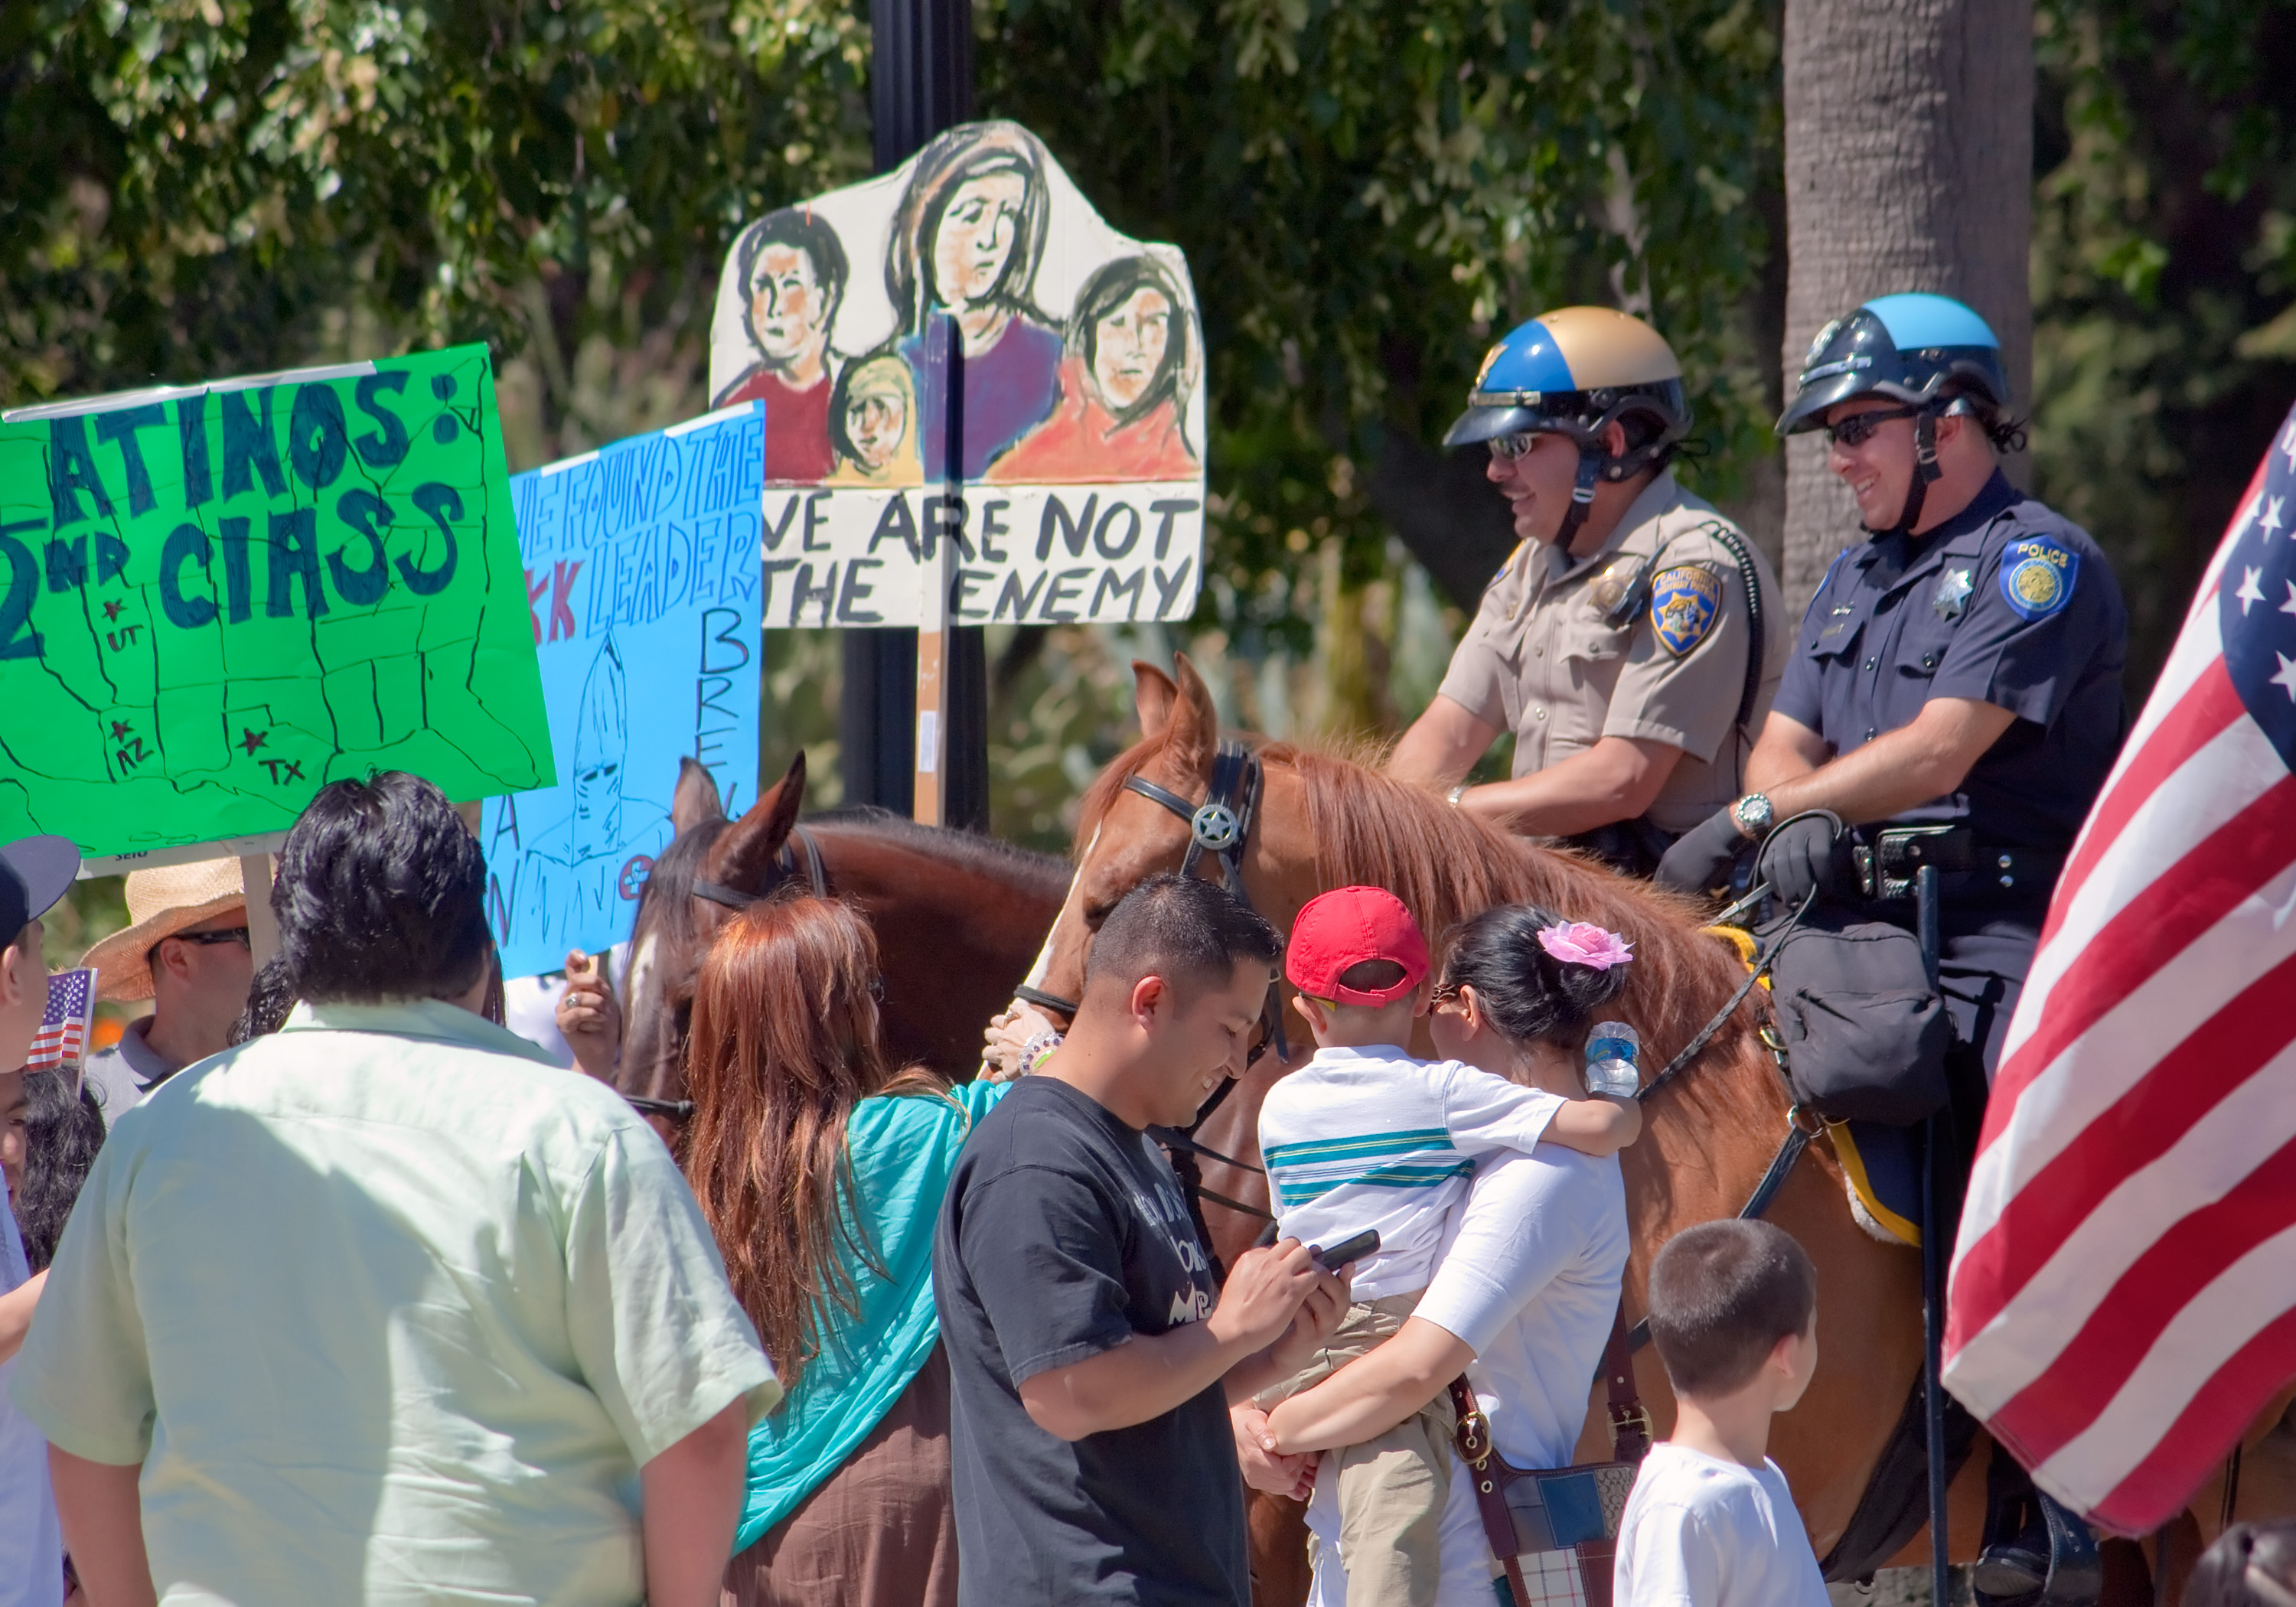
crowd, horseback, horse, education, demonstration, protest, chp, immigrationrally, sb1070, mountedpolice